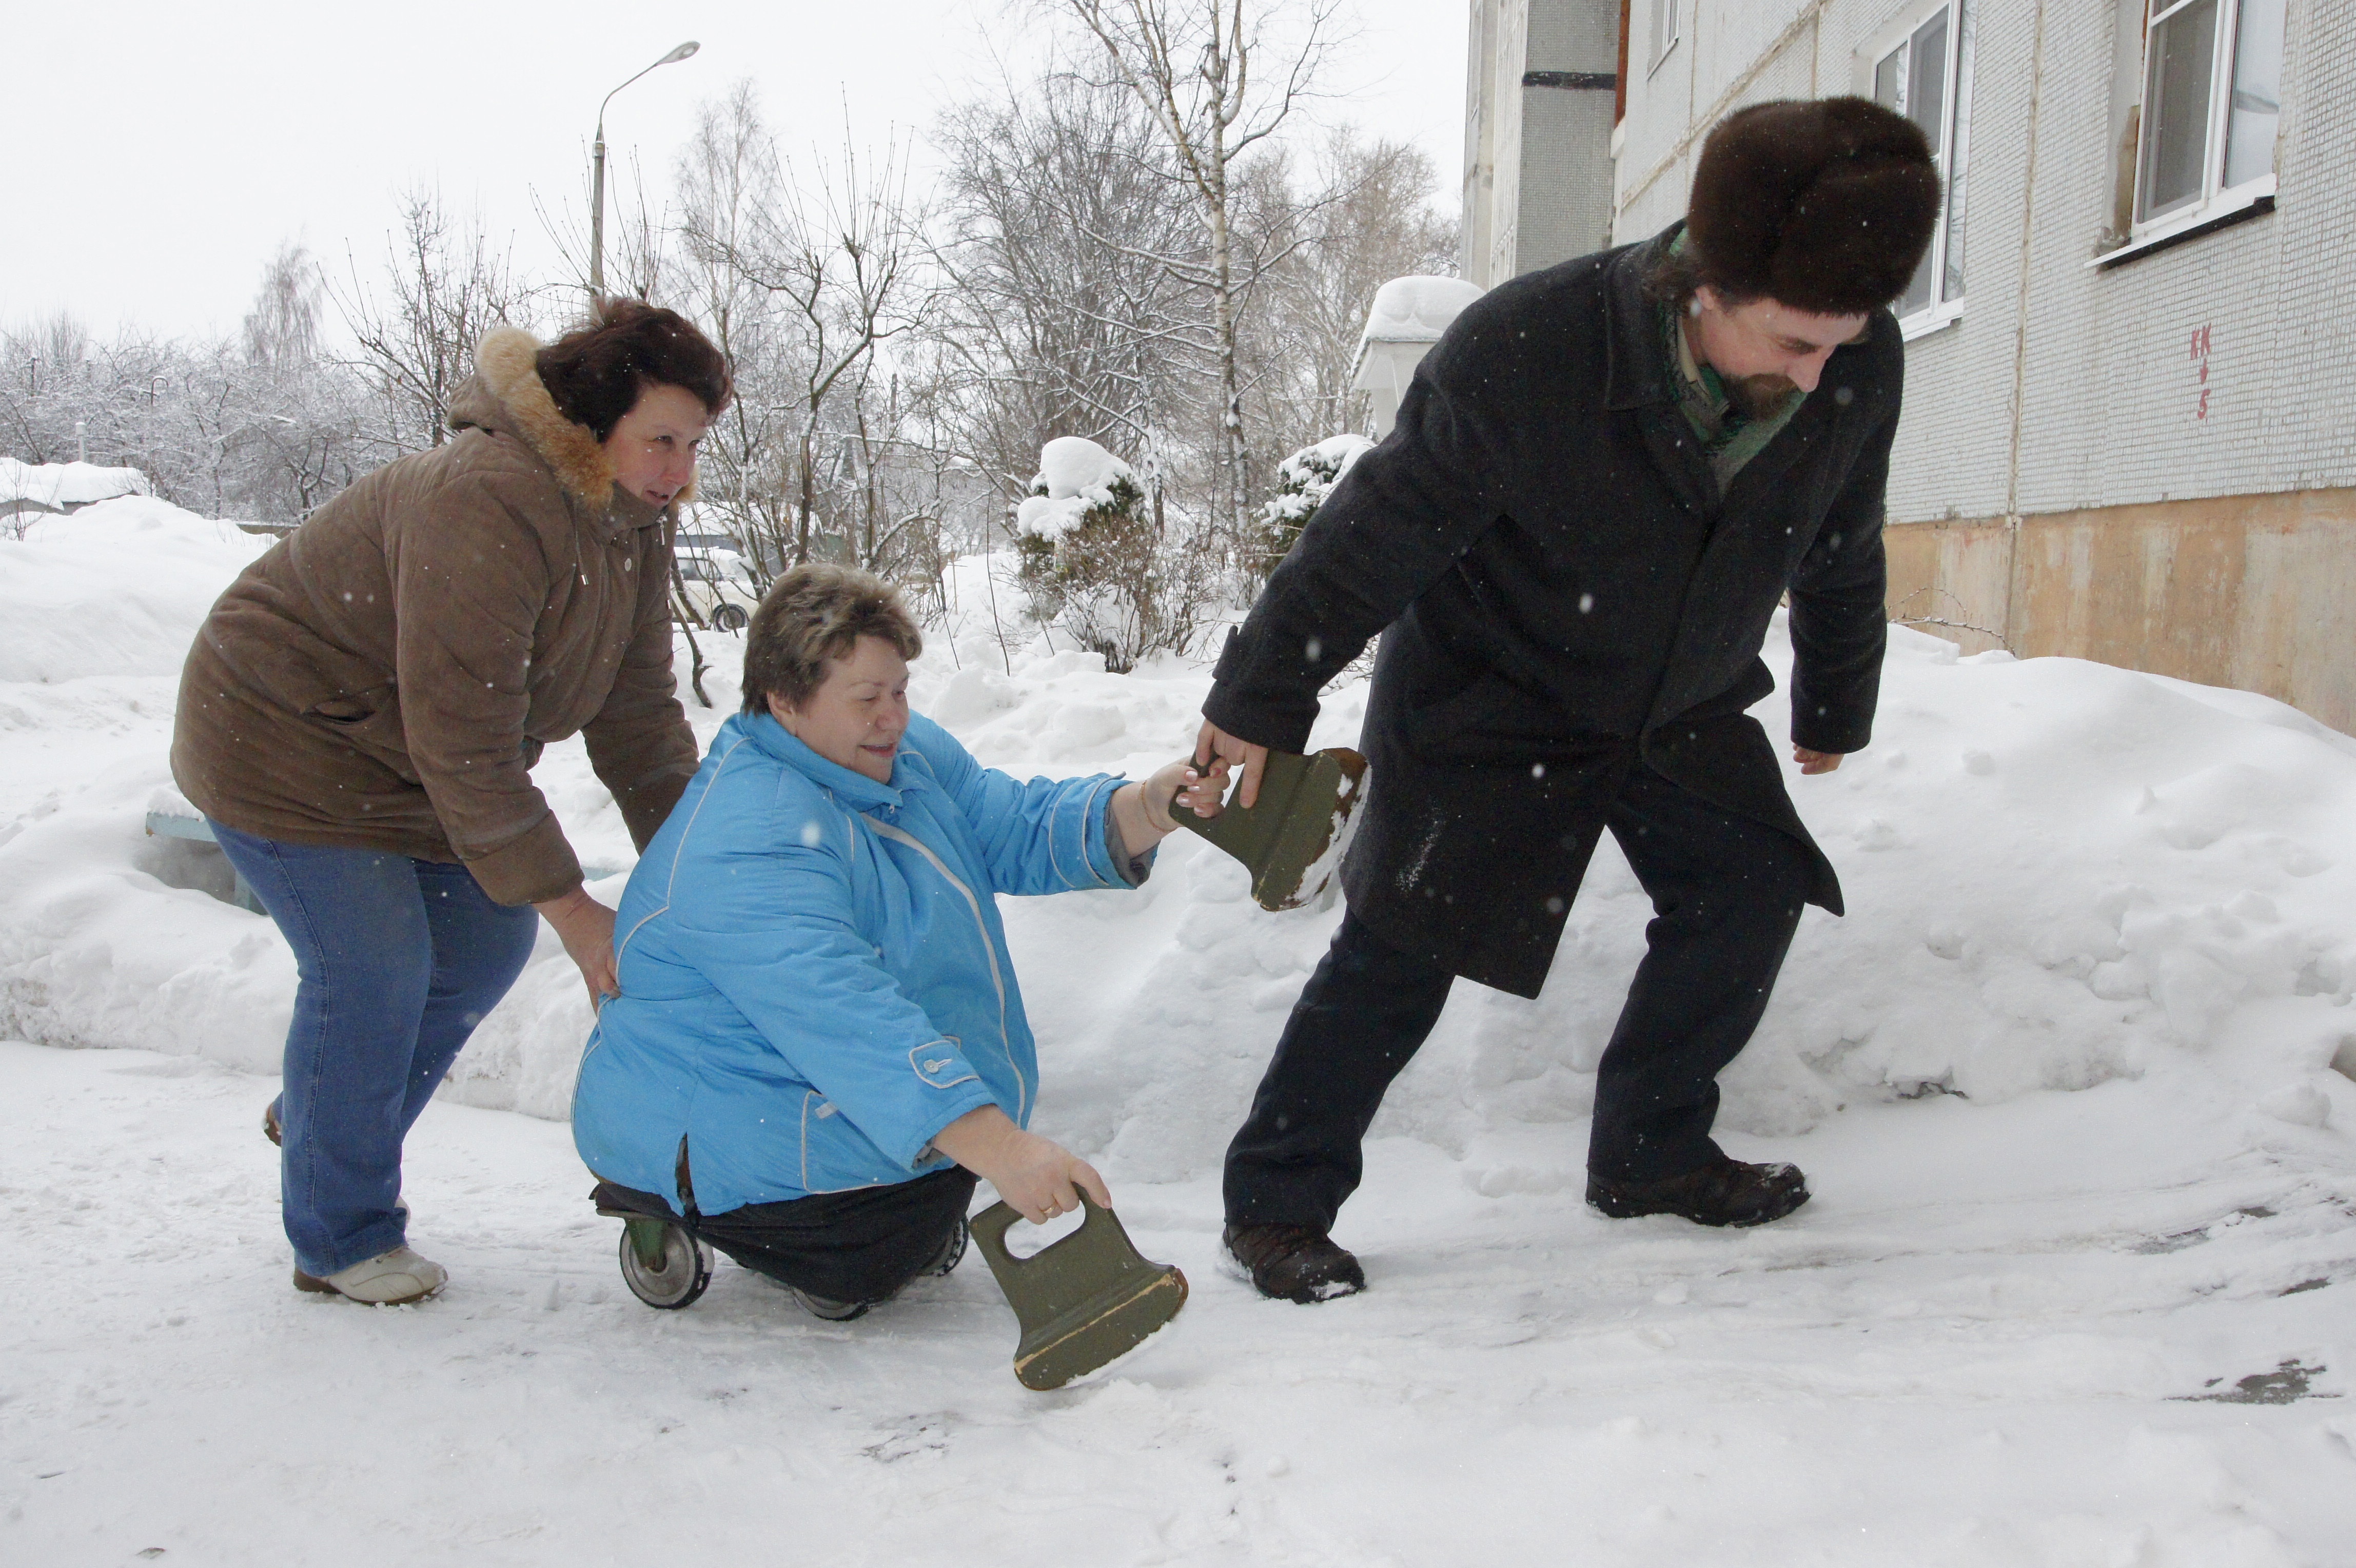
snow, winter, people, ice, weather, care, season, help, footwear, blizzard, russia, freezing, disabled, ice rink